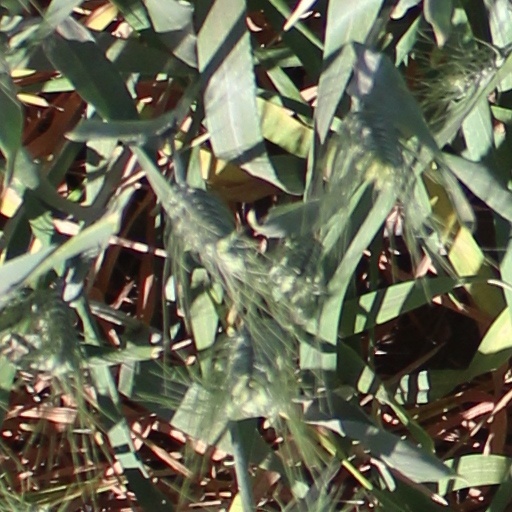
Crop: wheat